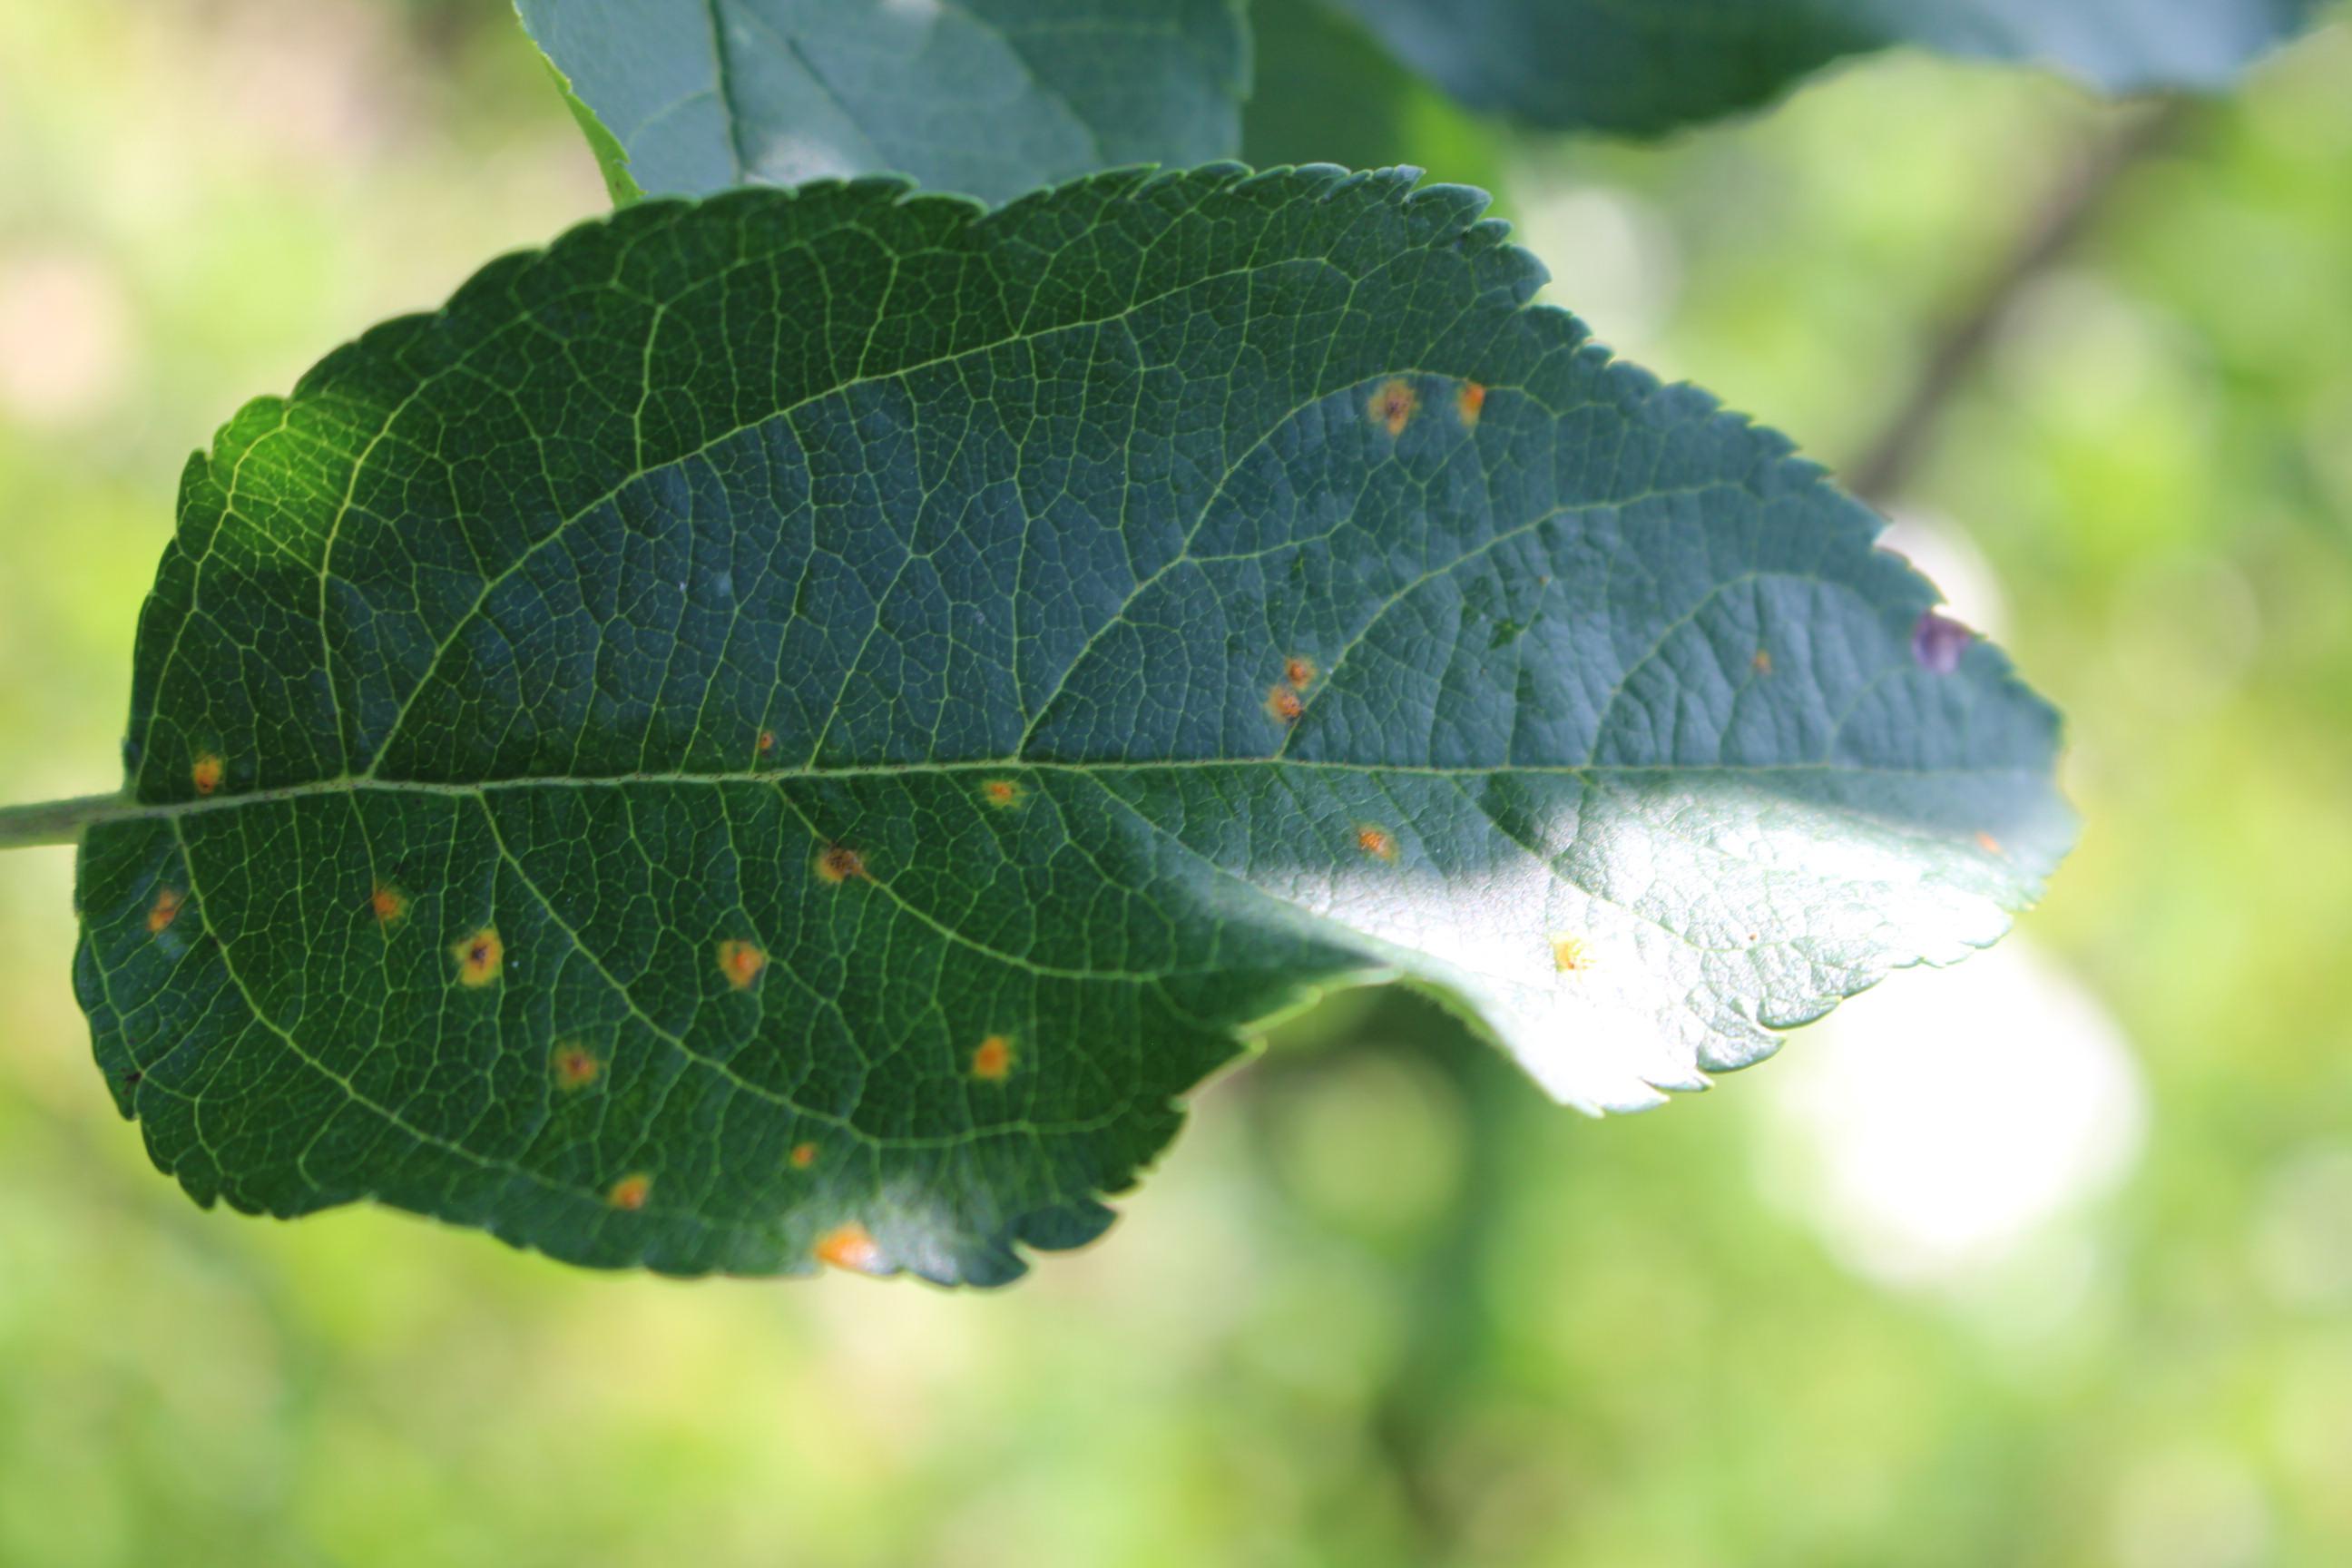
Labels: rust